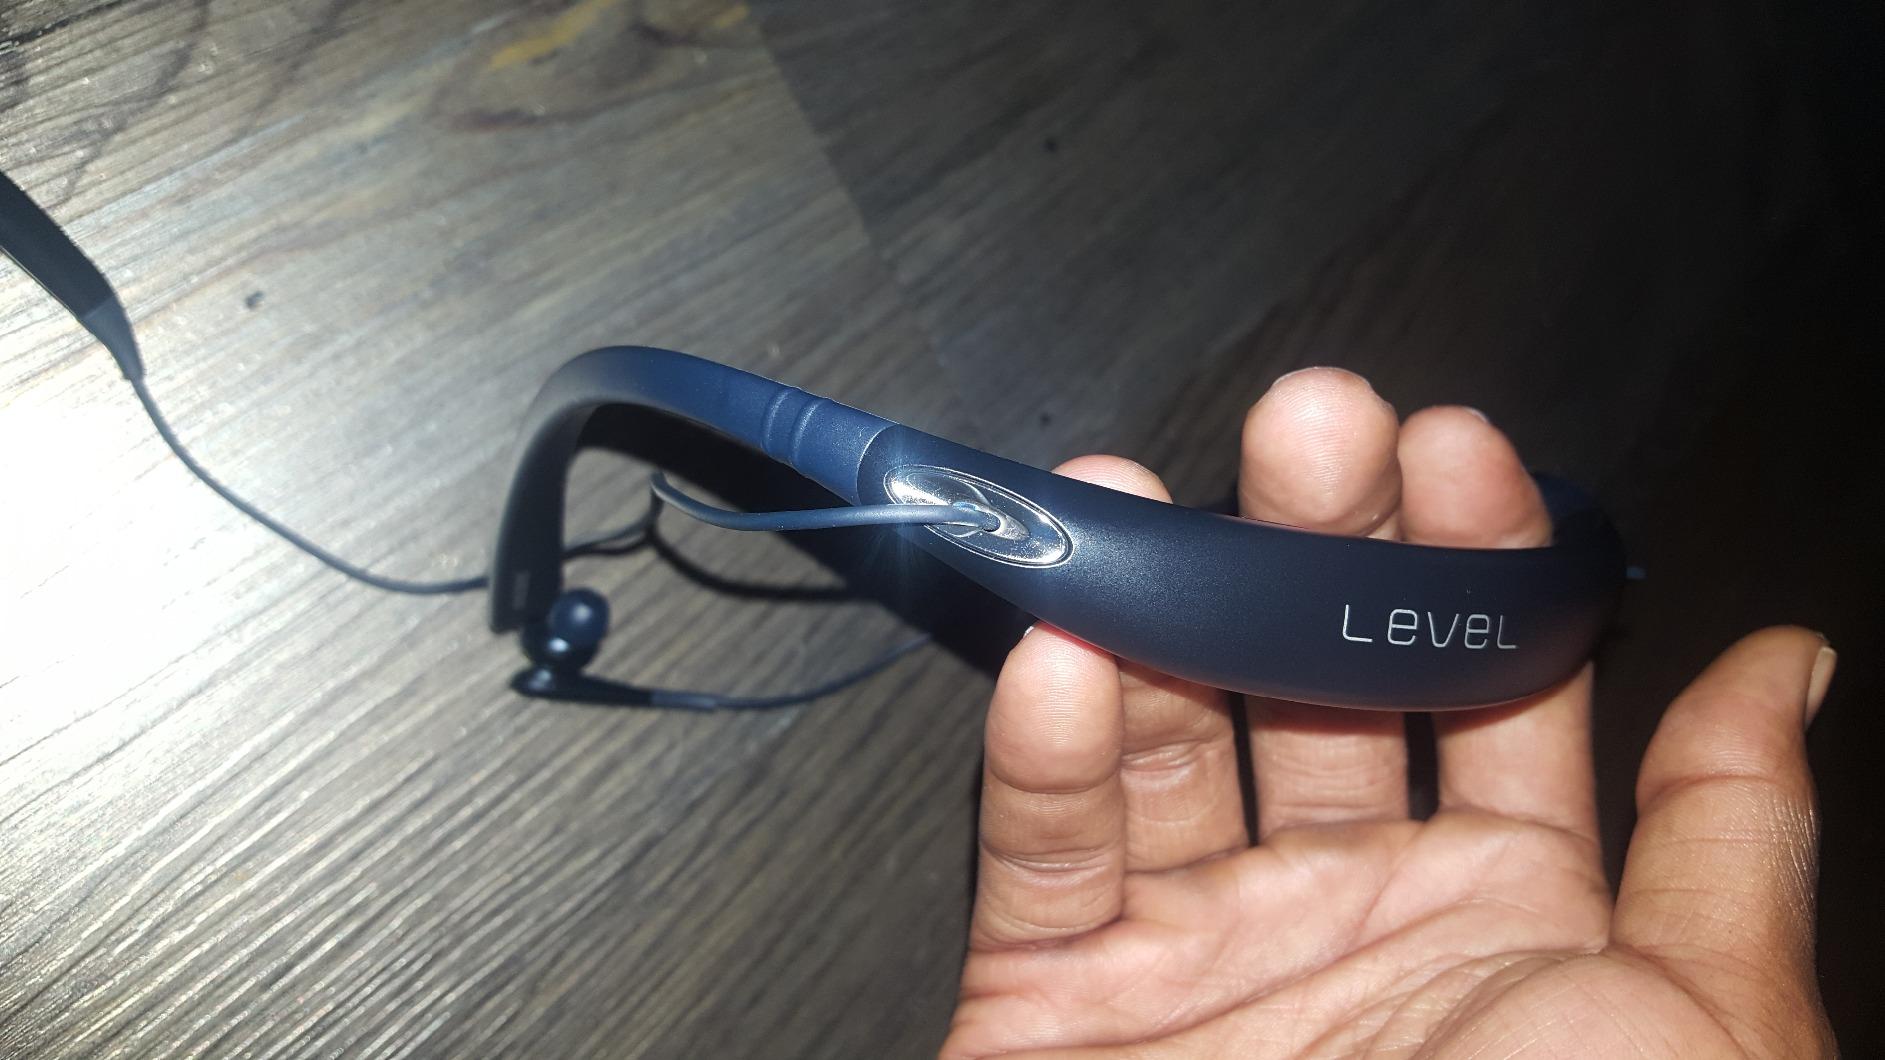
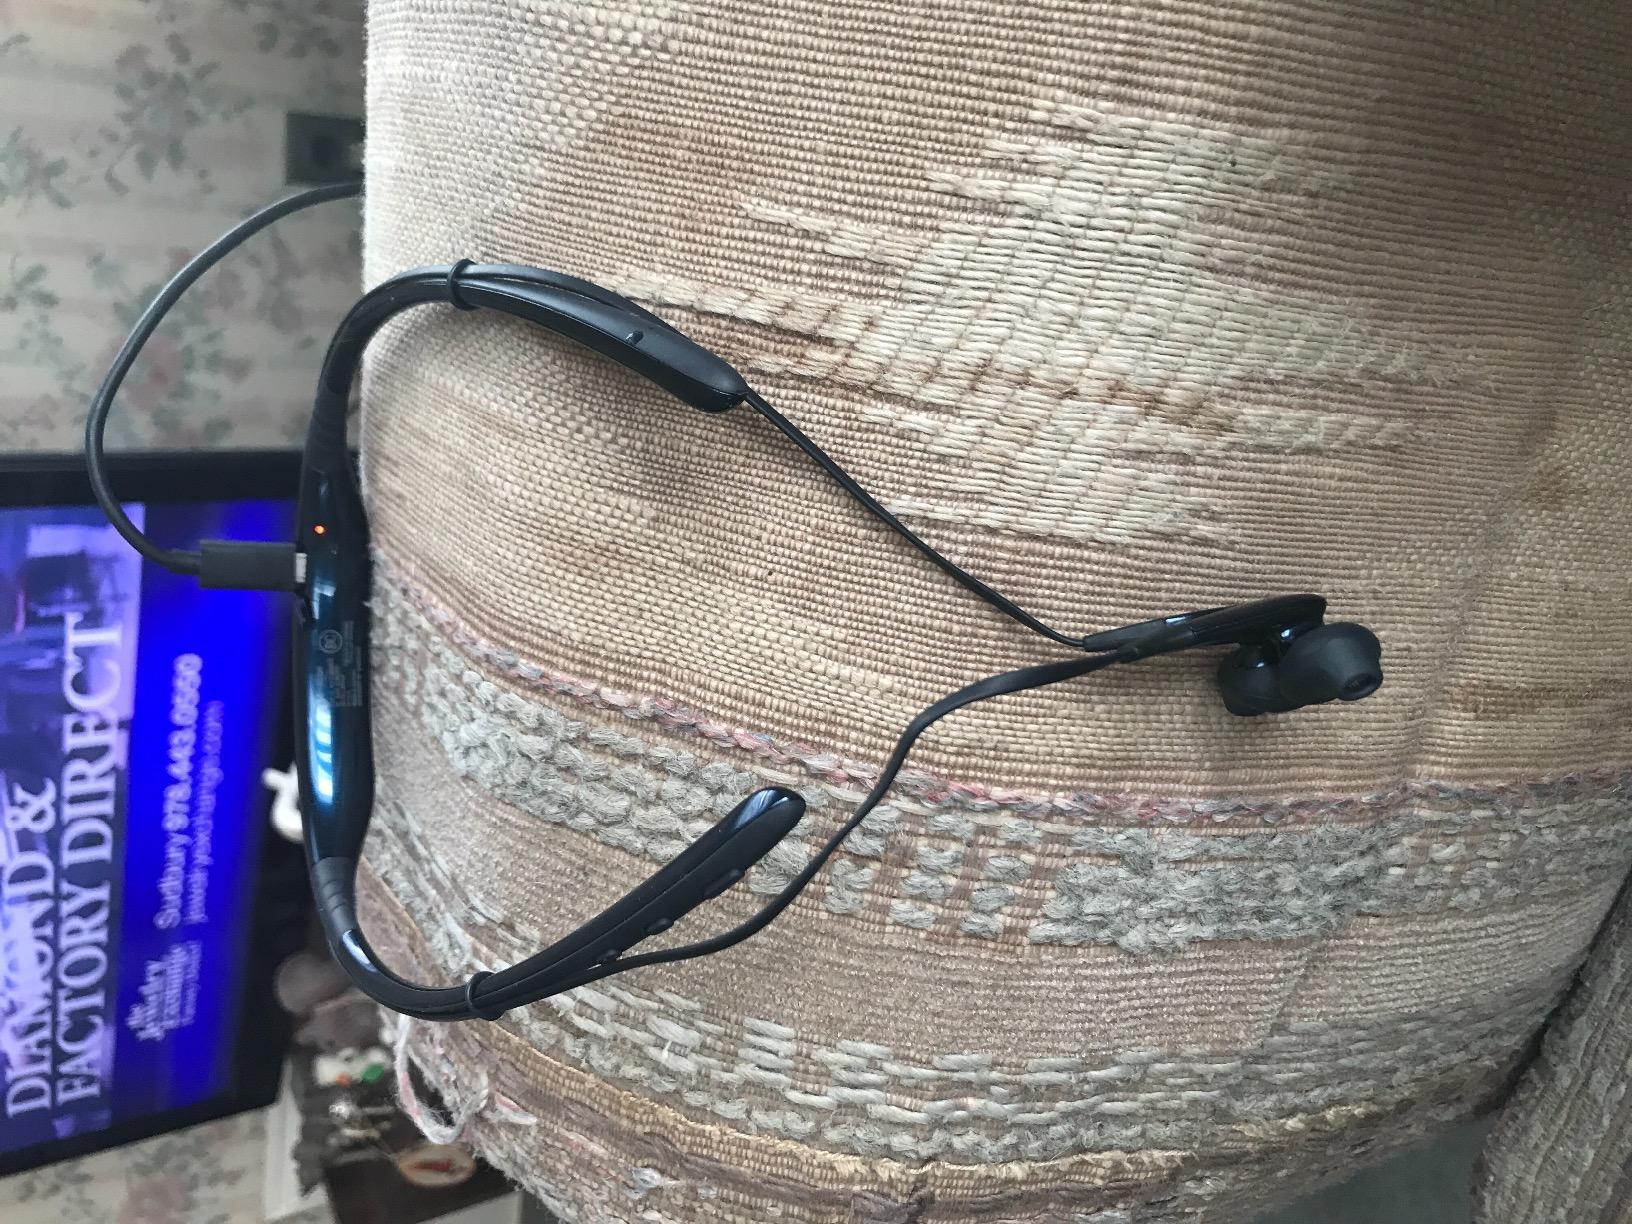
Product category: headphones
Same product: no